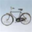
Label: bicycle